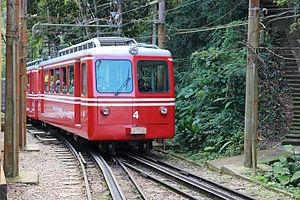
Le Christ Rédempteur est une grande statue du Christ dominant la ville de Rio de Janeiro au Brésil, du haut du mont du Corcovado.